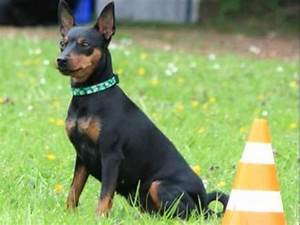
Label: dog